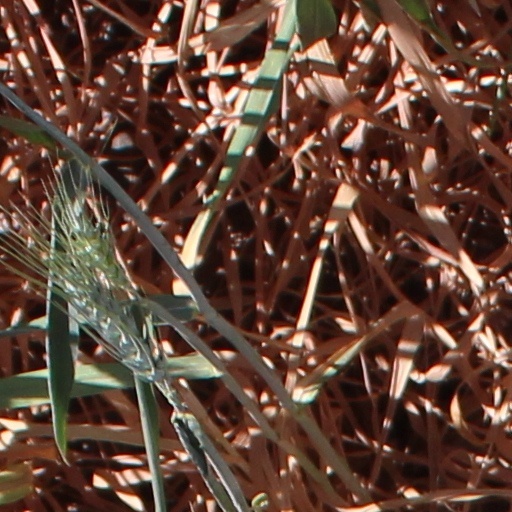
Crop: wheat